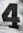
Number: 4